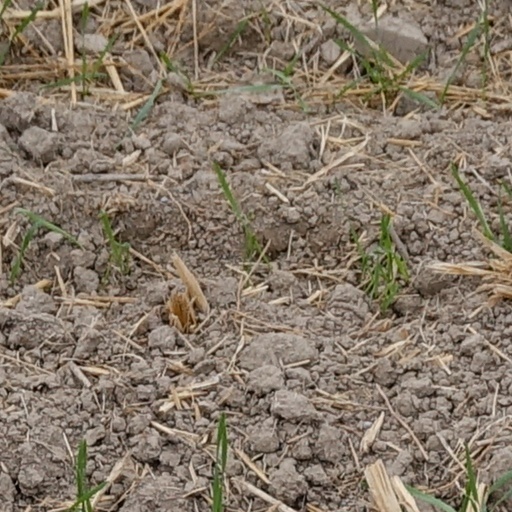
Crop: wheat